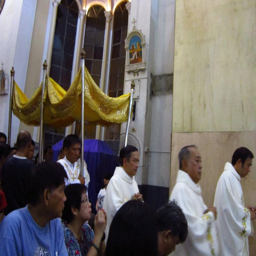
the last rite transitions us to the passion